Wind power in Delaware

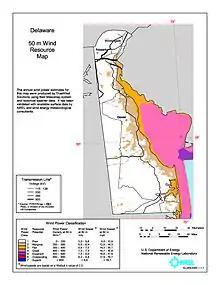
Wind potential in Delaware

The potential of on-shore wind power in Delaware is minimal, having a potential of generating at most 22 GWh/year. Delaware's principal wind potential is from offshore wind. A 2012 assessment estimates that 15,038 MW of offshore wind turbines could generate 60,654 GWh/year. Delaware generated 11,522 GWh from all generating sources in 2011.